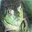
Label: frog